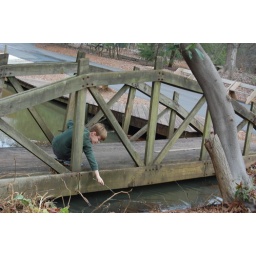
The boys are obsessed with putting the sticks in the water